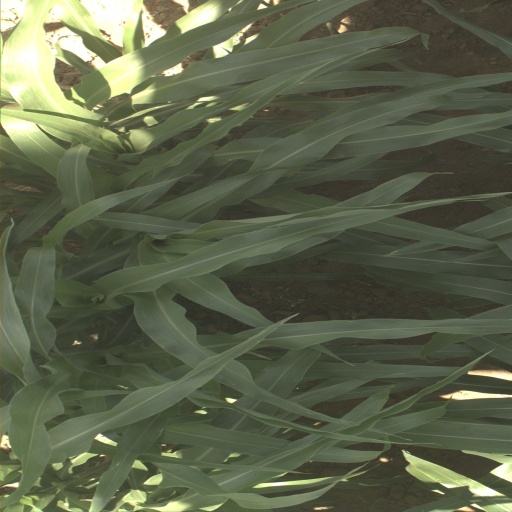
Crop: sorghum